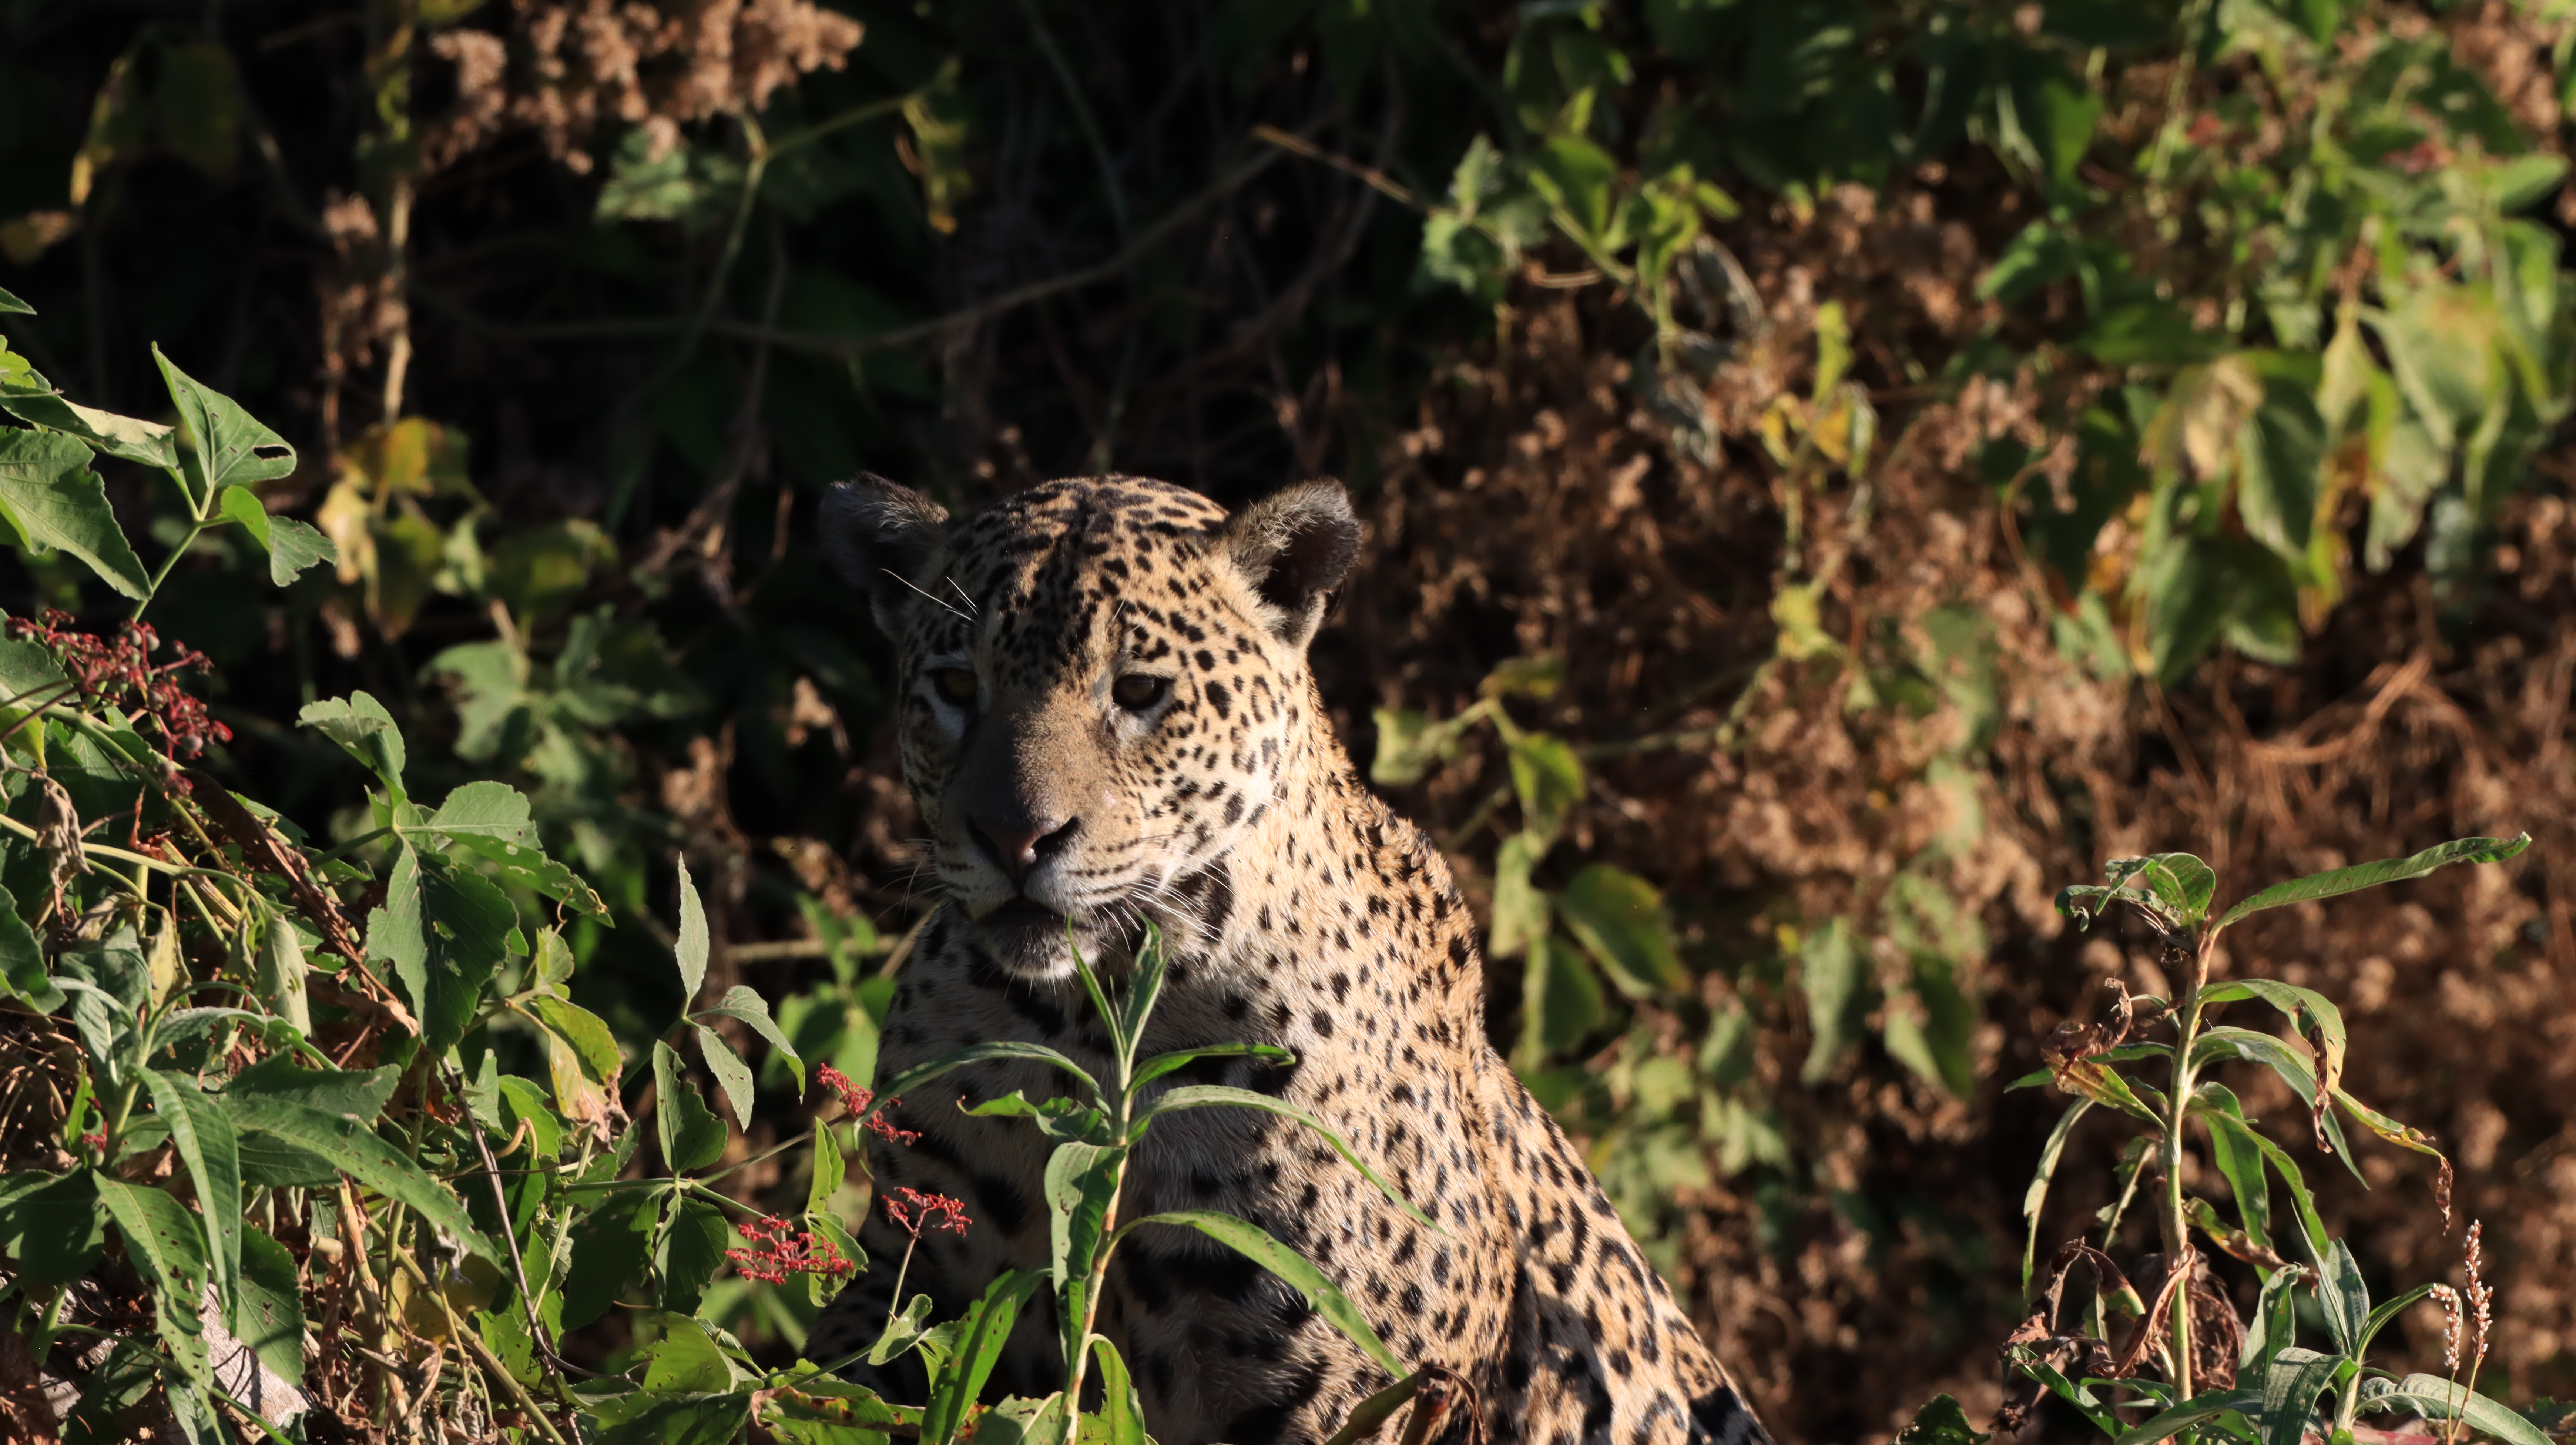
Jaguar: Marcela